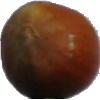
Label: Nut Forest 1